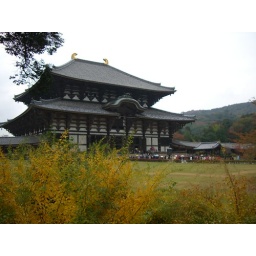
the biggest wooden building in the world and only a fraction of the original which burned down.